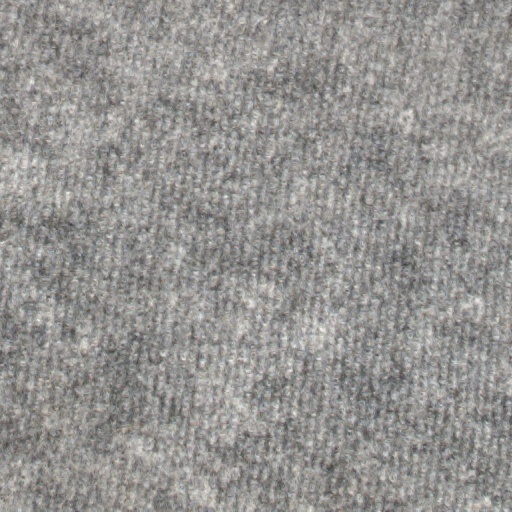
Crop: wheat